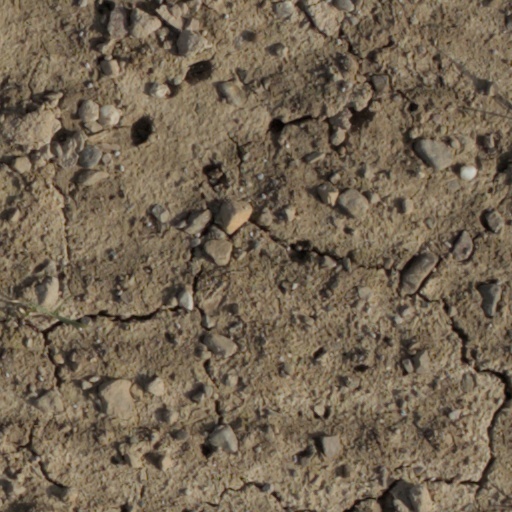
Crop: wheat